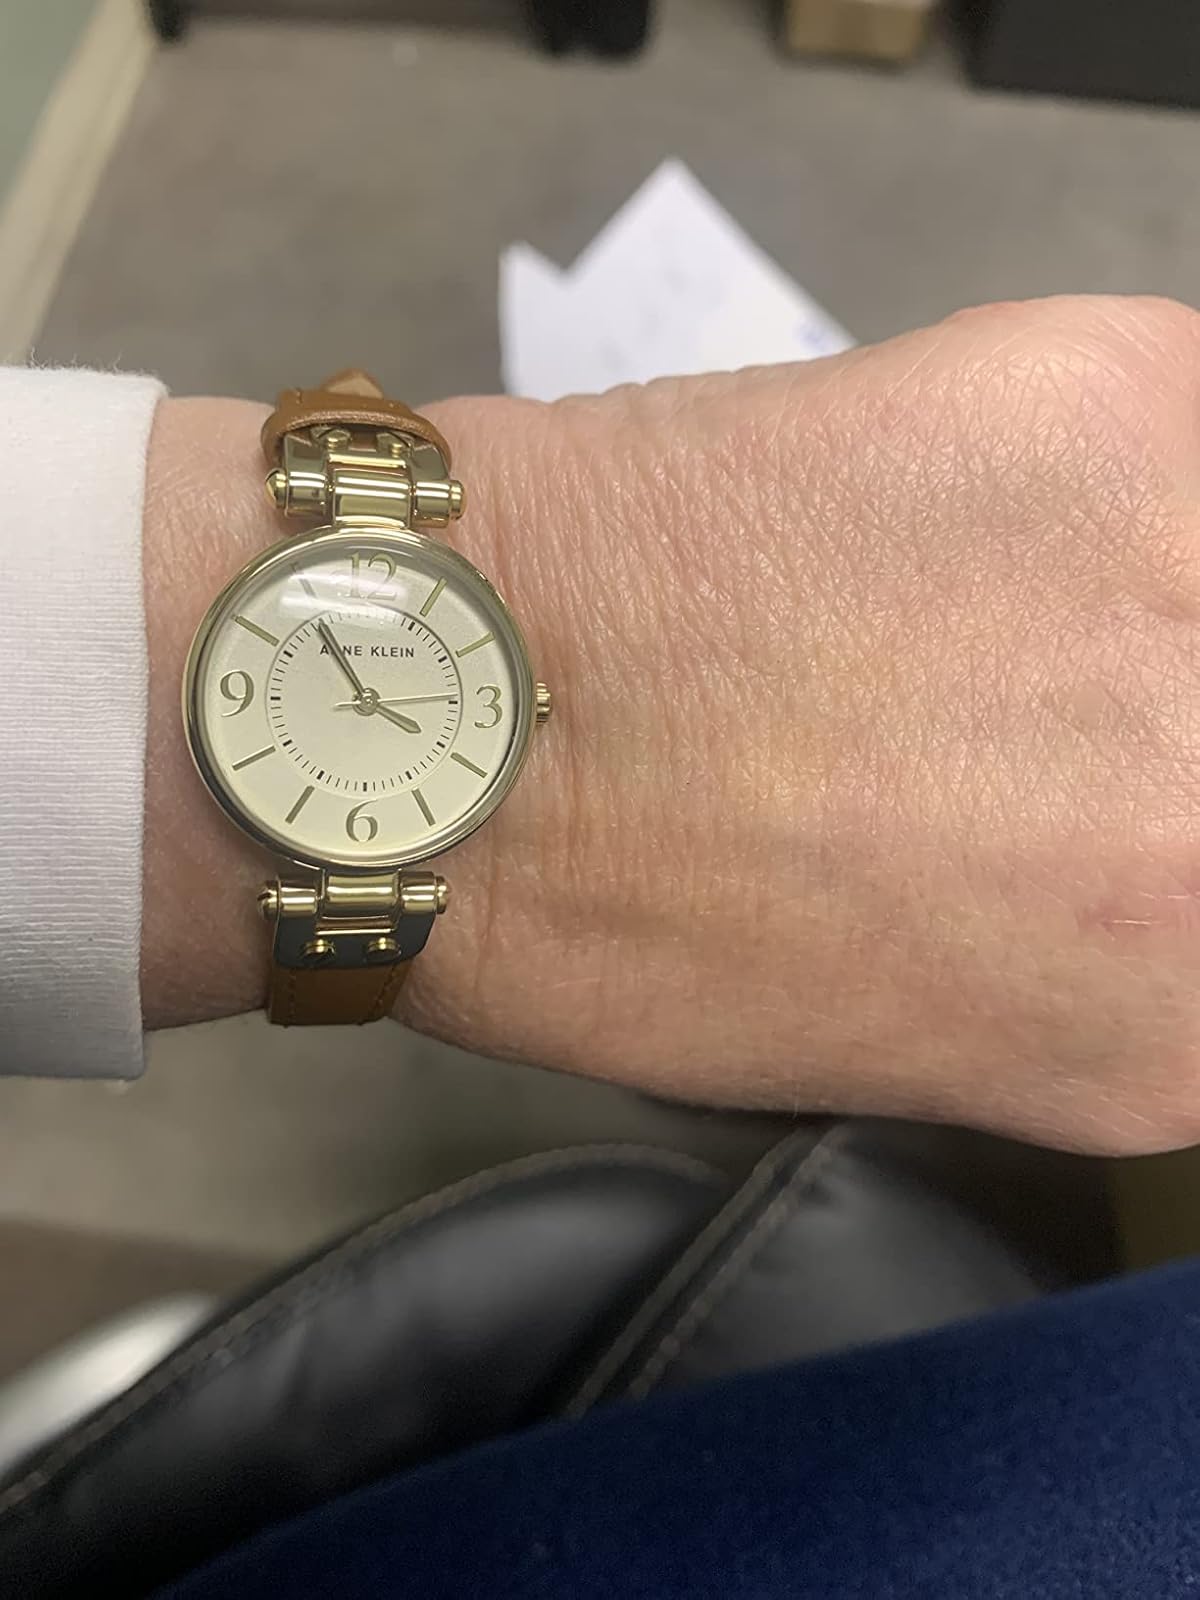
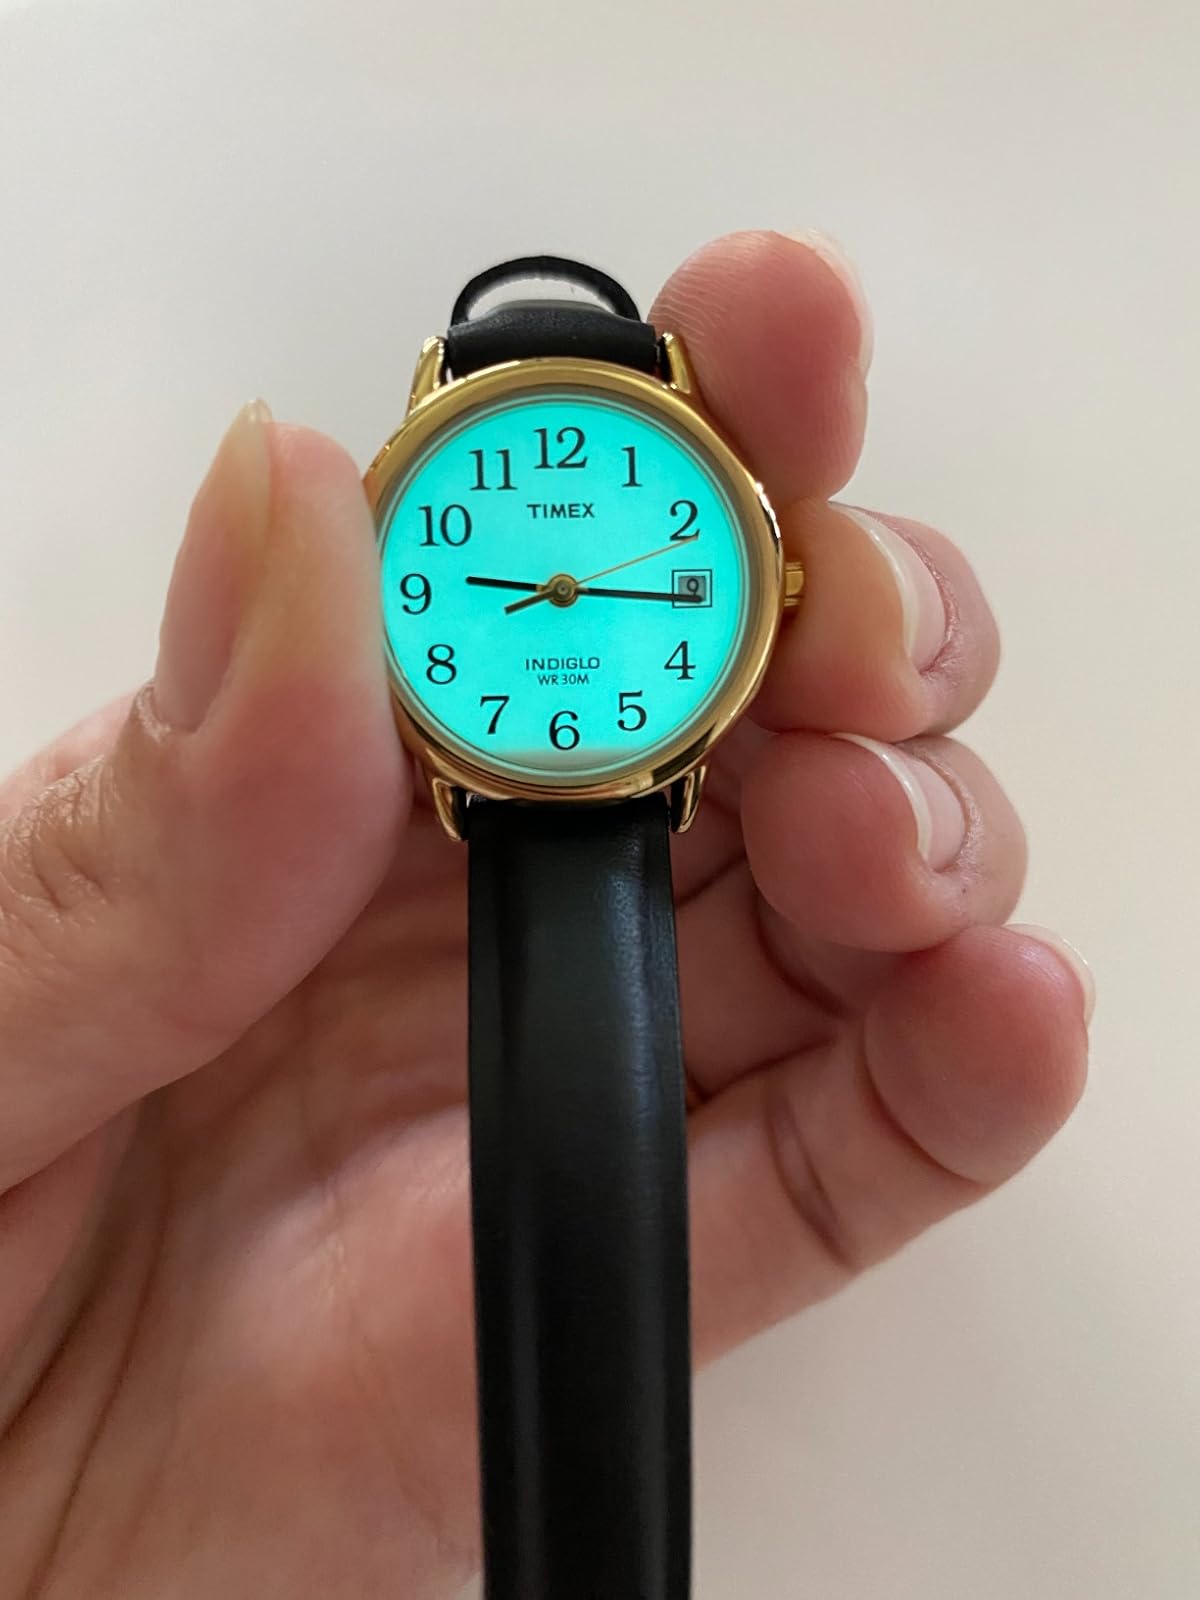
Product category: accessories_watch
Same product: no